Westler

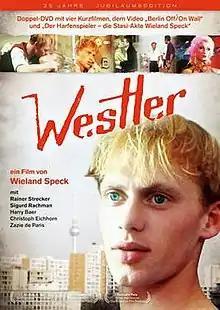
German DVD cover

Westler is a 1985 film originally produced for West German television and later released in cinema. It was directed by Wieland Speck and broadcast on ZDF.